Joel Reddy

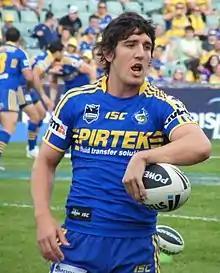
Reddy in 2011

Joel Reddy (born 8 October 1985) is an Australian former professional rugby league footballer who most recently played for the South Sydney Rabbitohs. He was a part of the Rabbitohs squad that won the 2014 NRL Premiership.